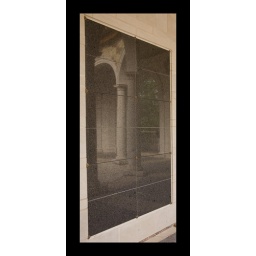
I was walking around and around this pagoda trying to find the best angle when I spotted these beautiful reflections.